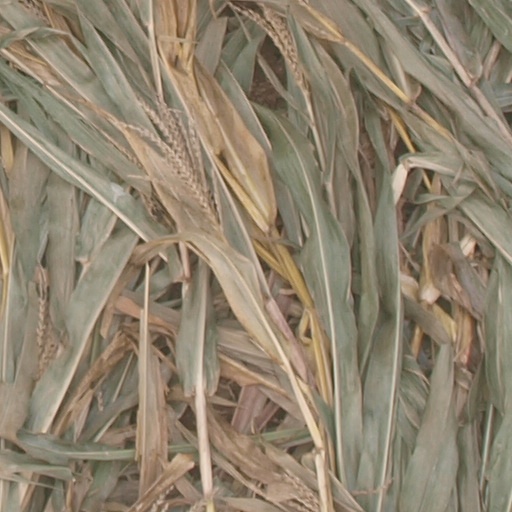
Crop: maize; corn